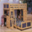
Label: bed